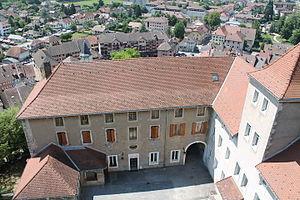
Logis du château de Faverges depuis le donjon
Faverges est une ancienne commune française située dans le Sud du département de la Haute-Savoie en région Auvergne-Rhône-Alpes. Centre urbain de la communauté de communes du pays de Faverges, la commune comptait 6 968 habitants en 2013, ce qui en fait la dix-neuvième ville haut-savoyarde. La commune se situe en amont du lac d'Annecy, dans la vallée de Faverges, passage naturel entre la cluse d'Annecy et la combe de Savoie.
Le château de Faverges est un ancien château fort, du XIIIᵉ siècle, remanié au XVᵉ siècle, situé à la frontière du comté de Savoie et du comté de Genève, qui se dresse sur la commune de Faverges-Seythenex dans le département de la Haute-Savoie en région Auvergne-Rhône-Alpes.